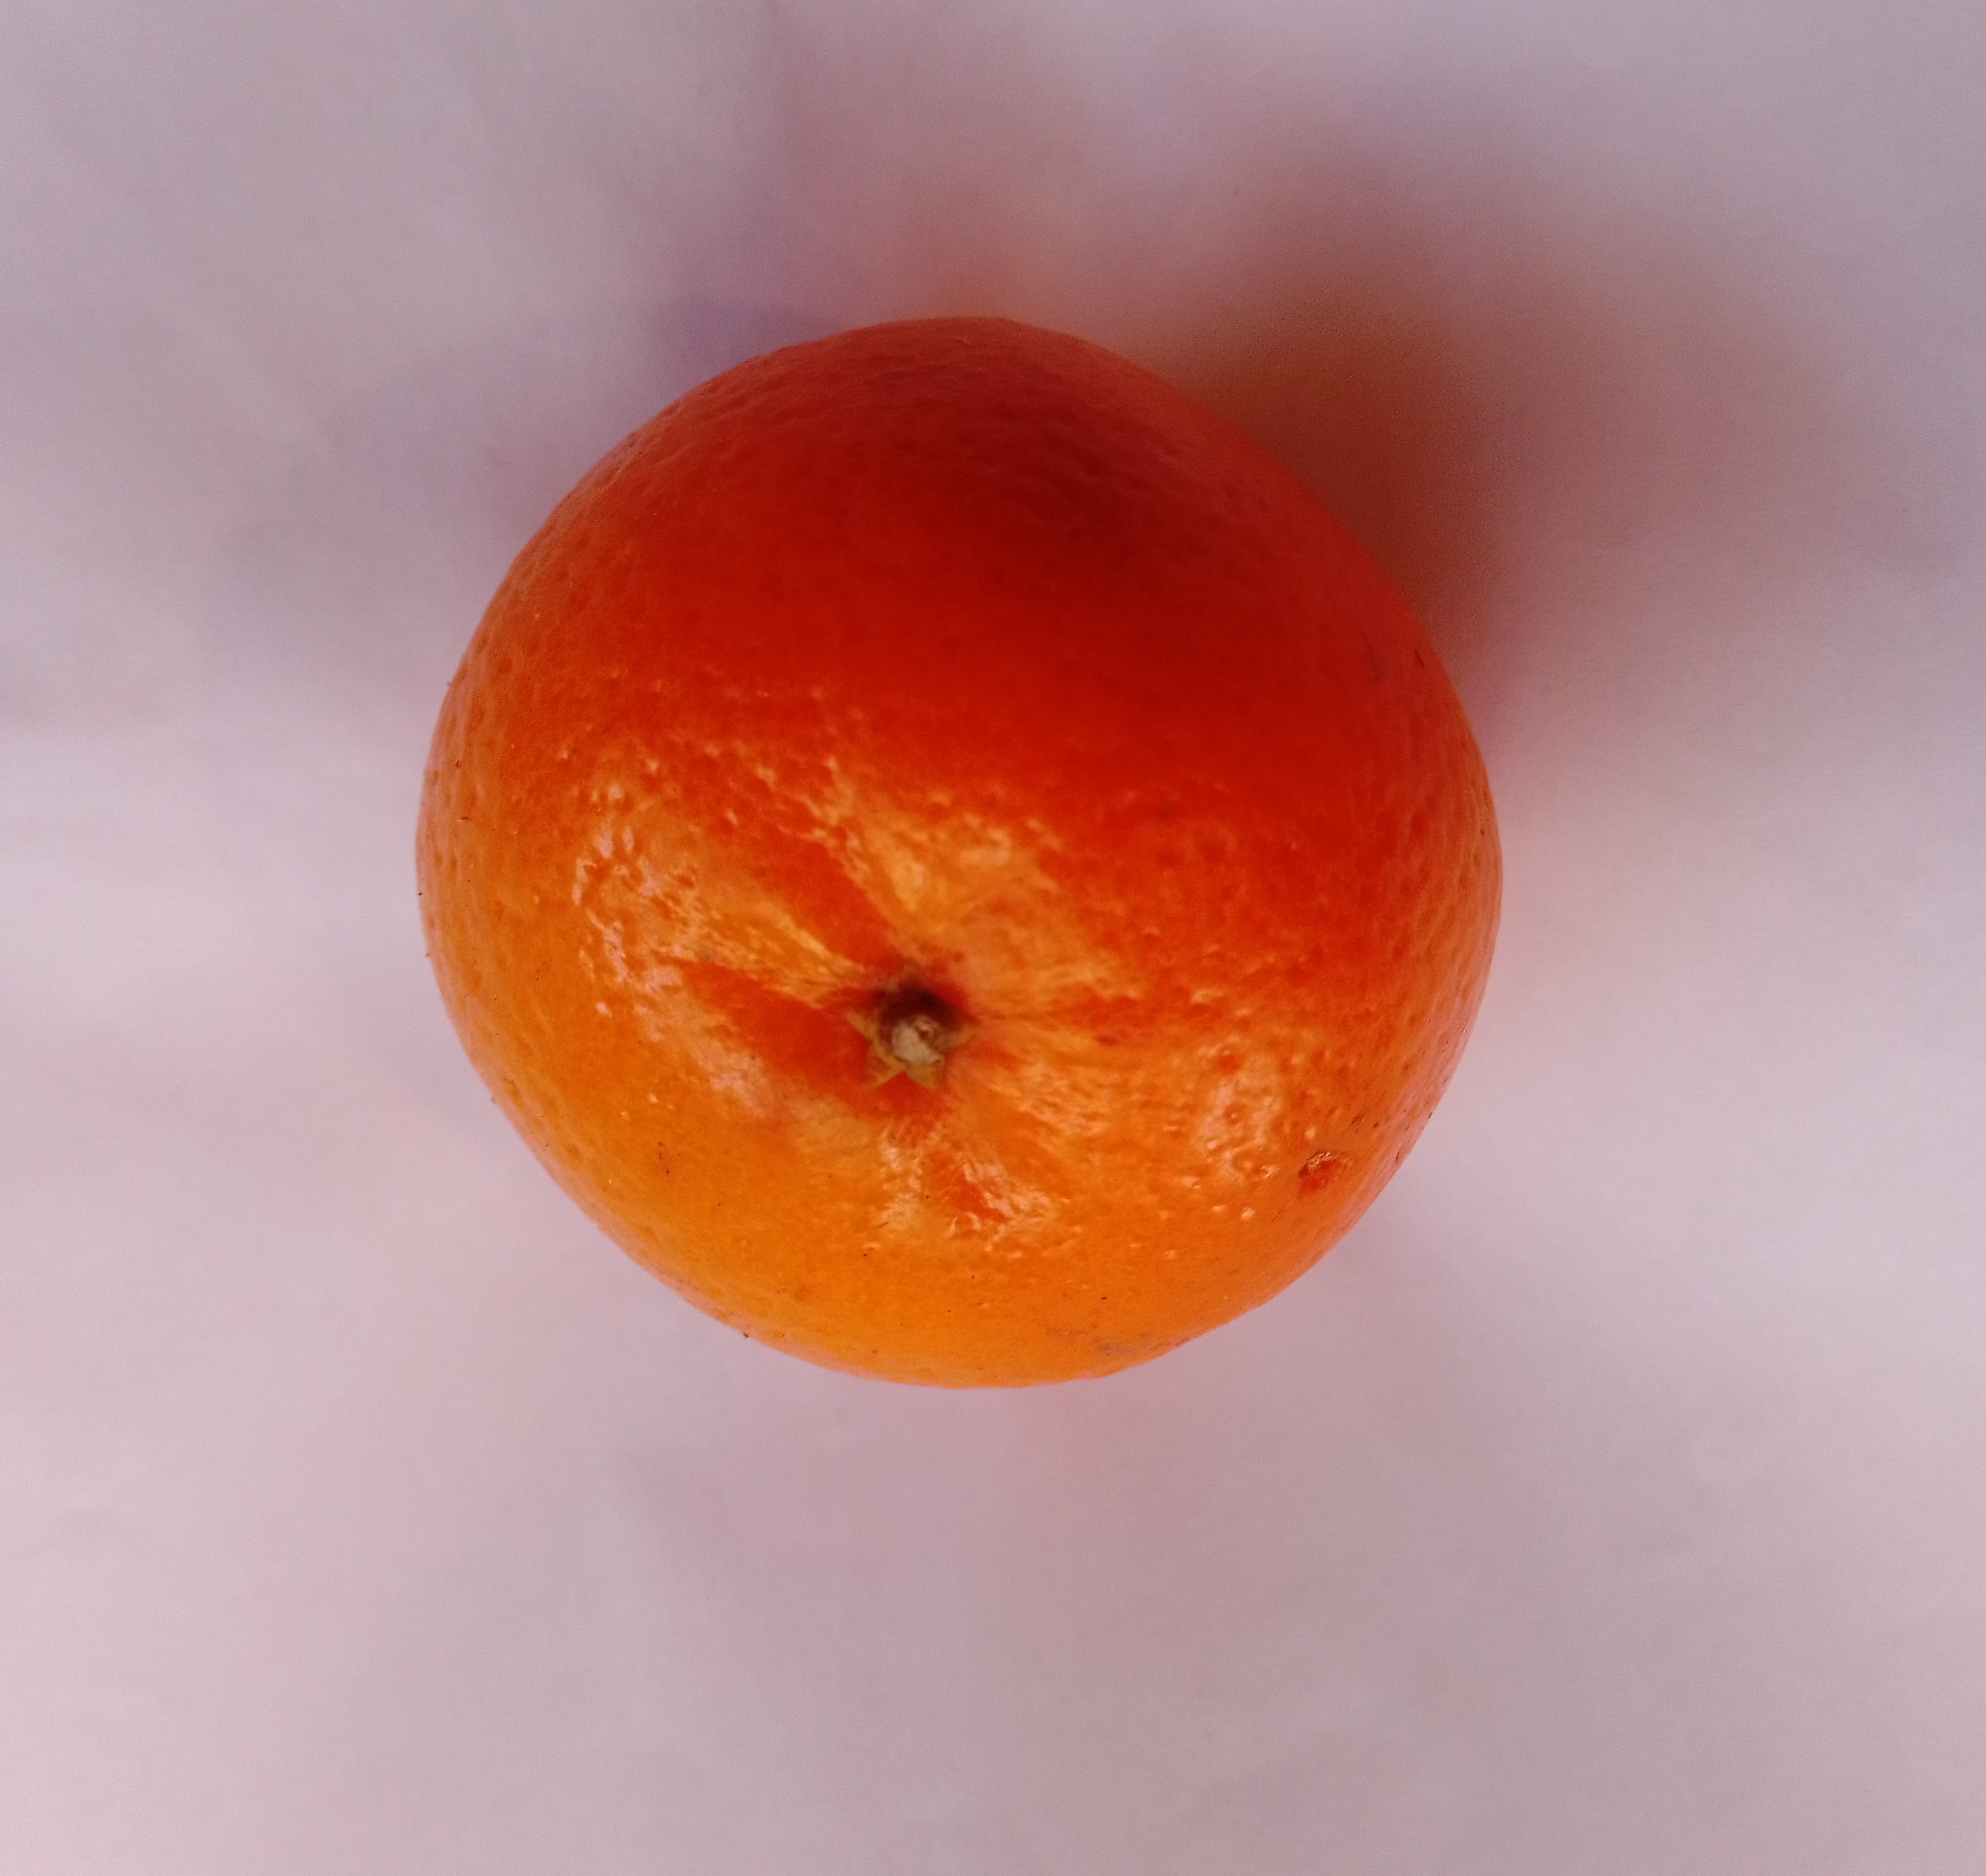
Fruit: orange
Condition: fresh